Manilal Dwivedi

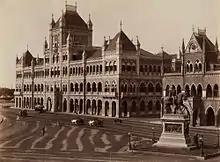
Building of Elphinstone College, Bombay

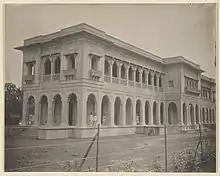
Building of Shamaldas College, Bhavnagar

He showed good progress at secondary school; he was ranked first in the annual examination of the second standard and won a prize. His teacher promoted him to the fourth standard, but Manilal was unhappy with the promotion and requested to be returned to the third standard. He was not proficient in Sanskrit and geometry, and failed Sanskrit in his matriculation examination in 1875. However, he was ranked second in examinations at Bombay University the following year, winning the James Taylor Prize.